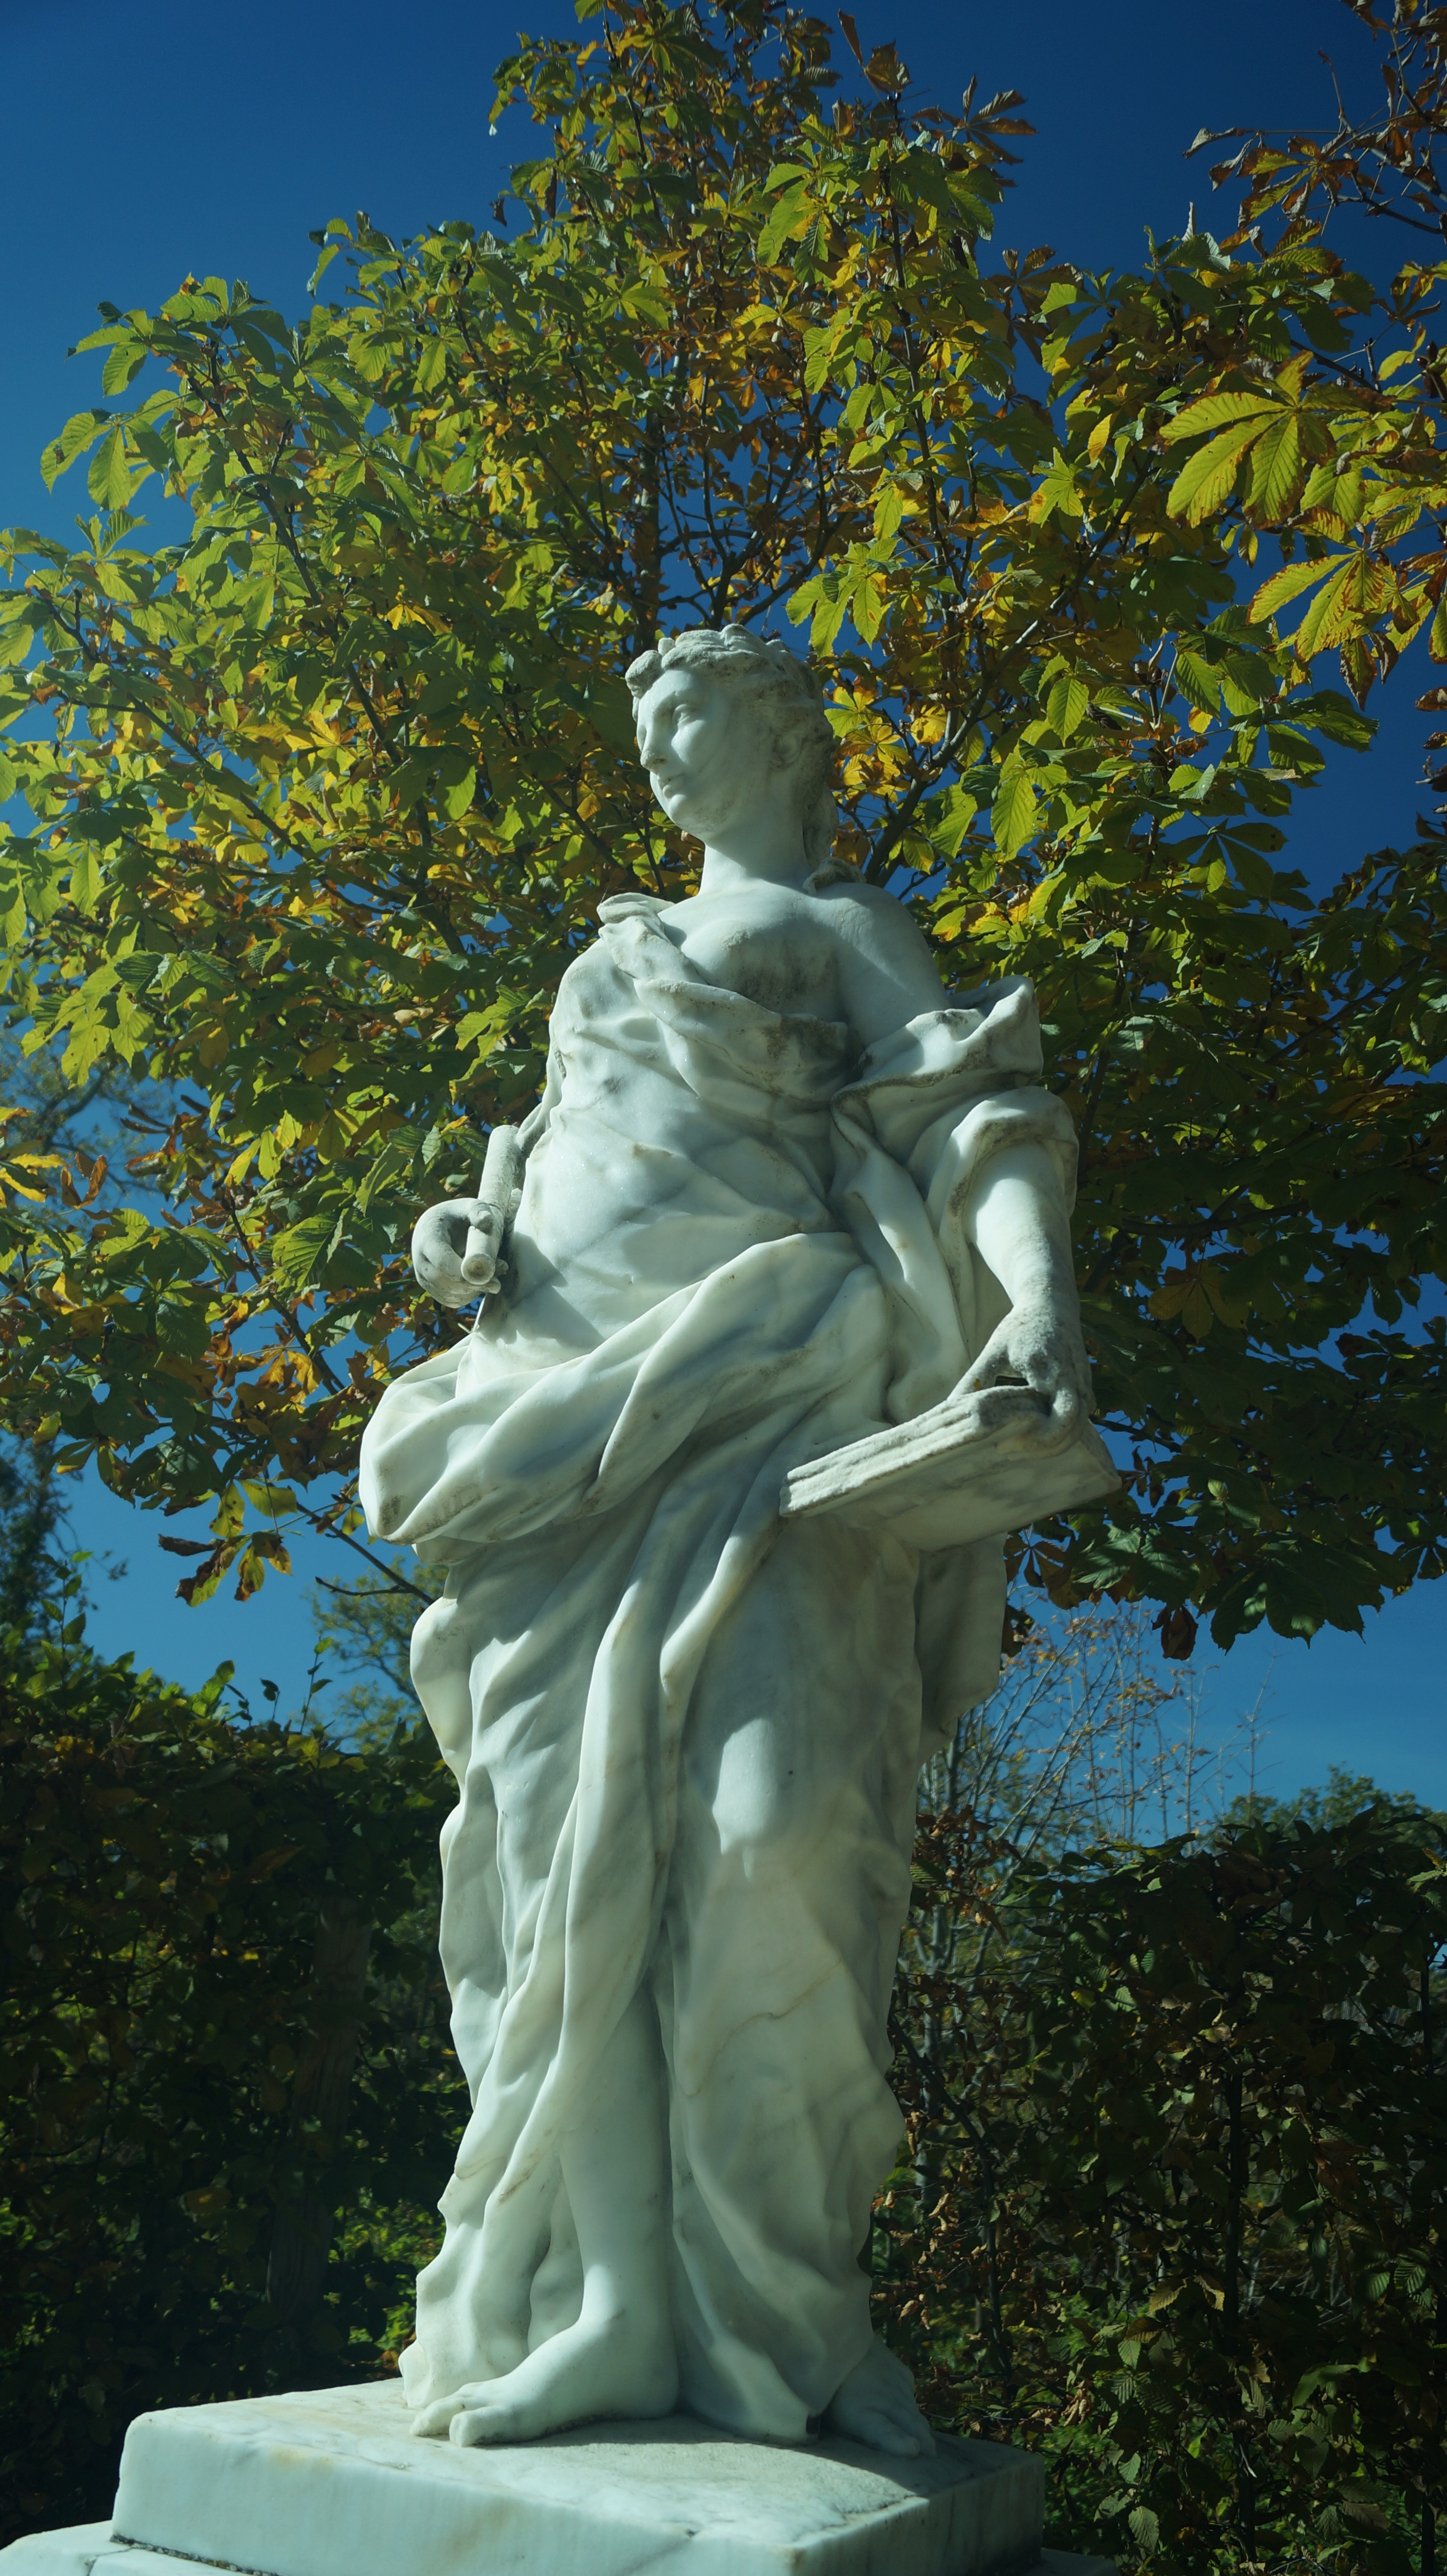
farm, monument, statue, botany, artwork, sculpture, art, segovia, gardens